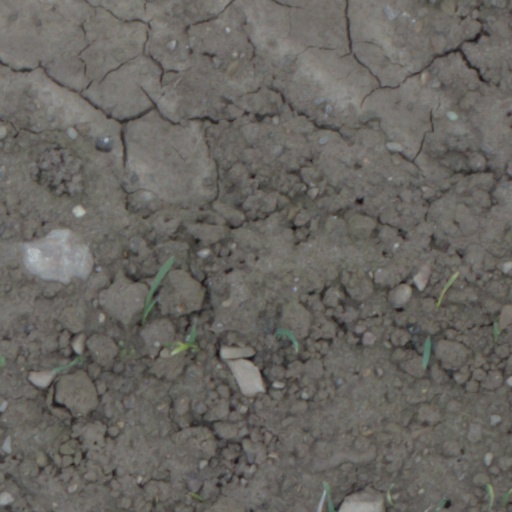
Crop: wheat